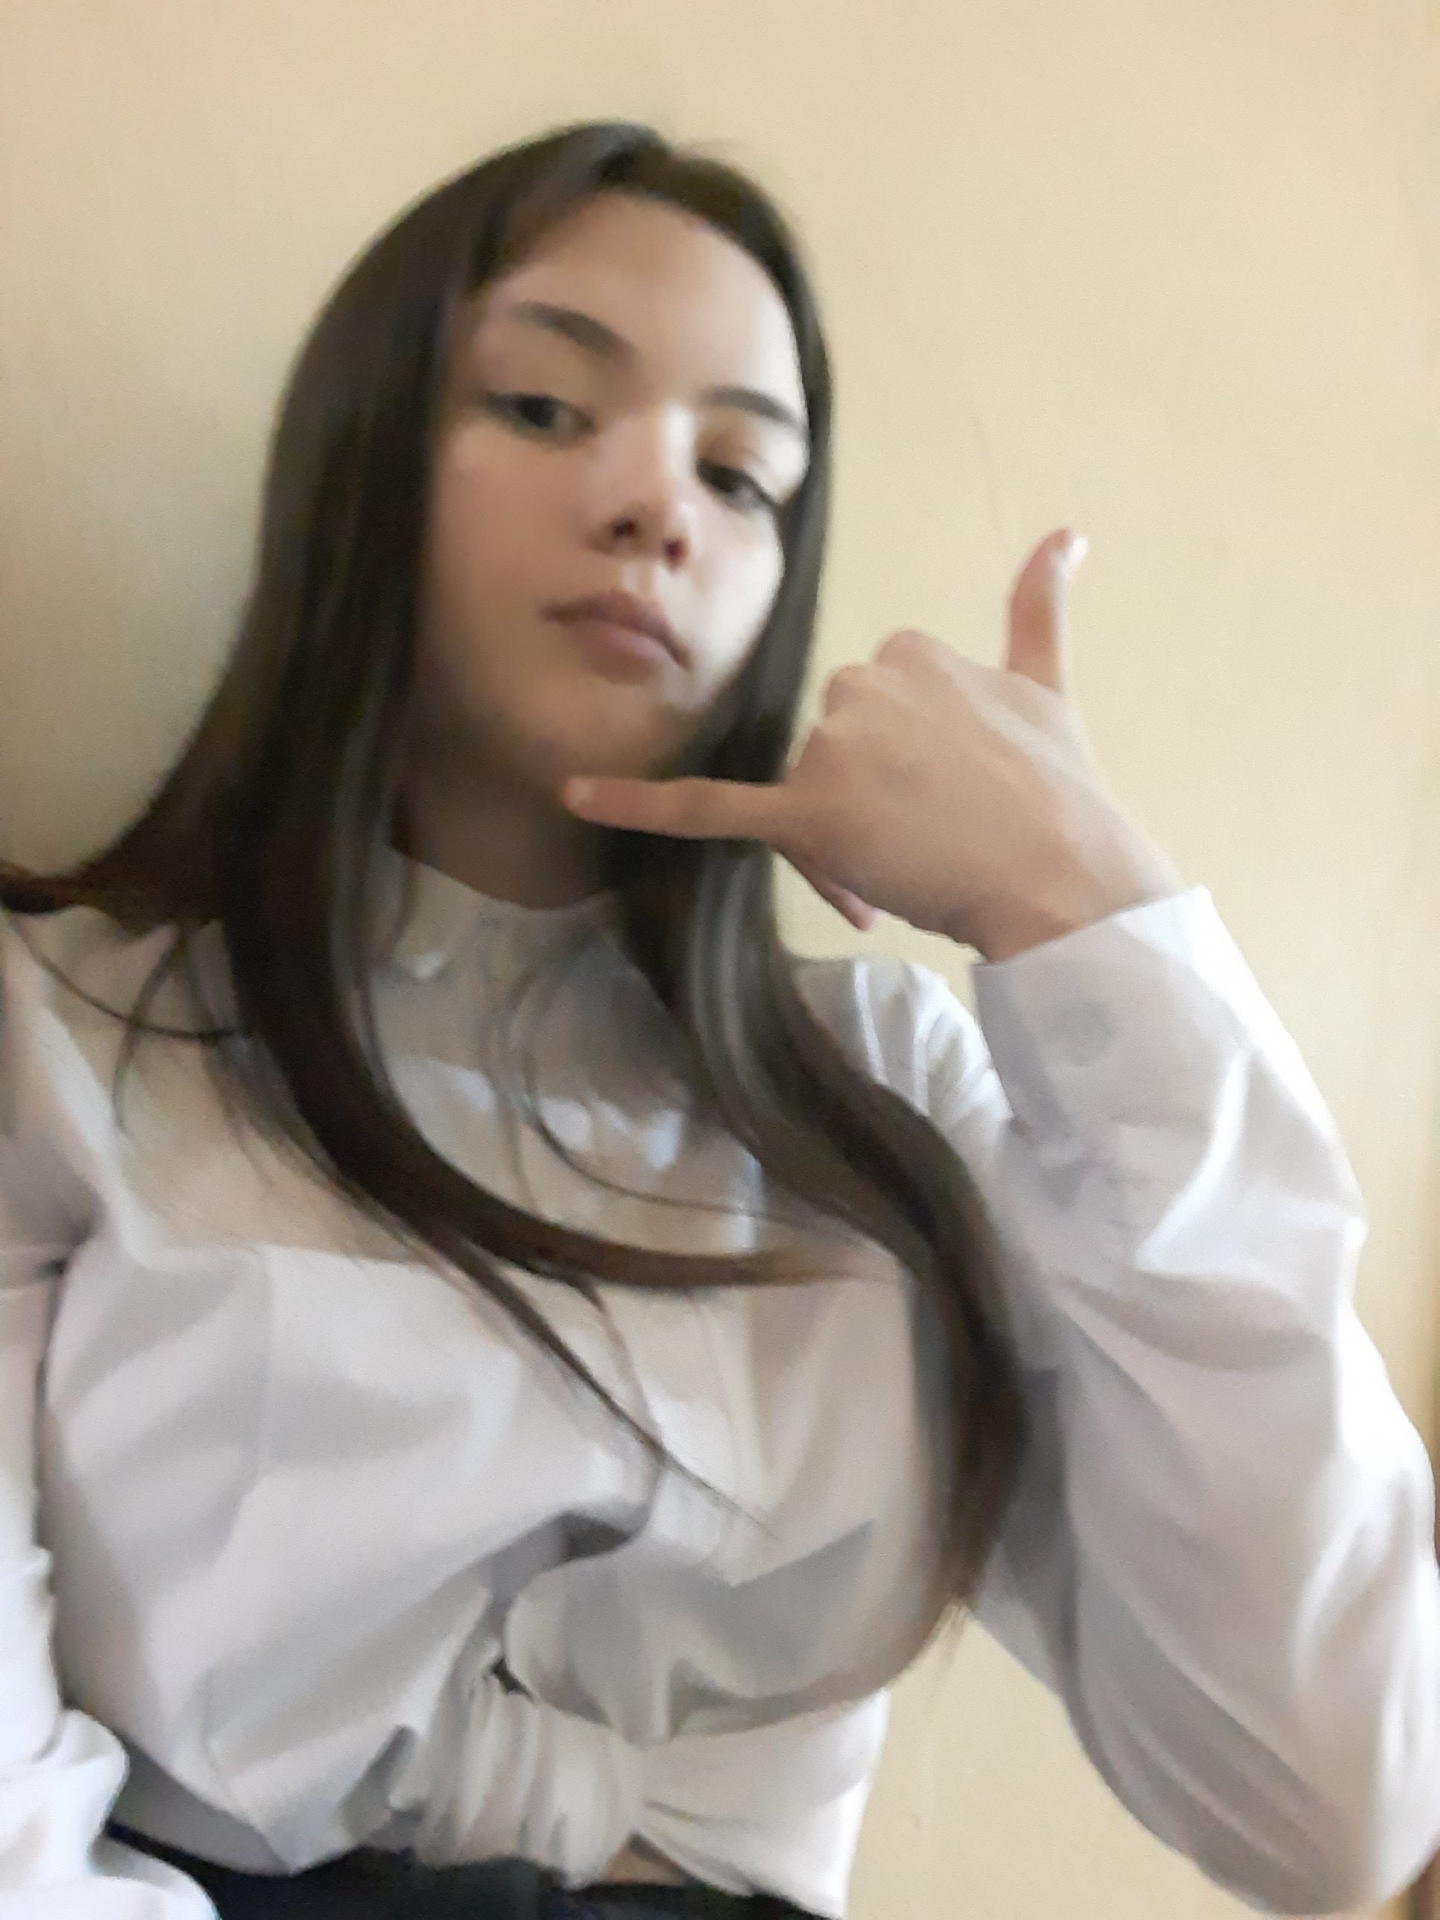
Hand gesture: call